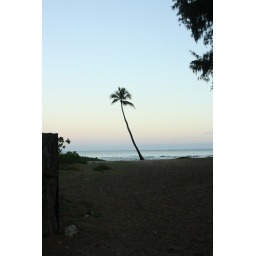
beach access road right by our house. not as good for swimming, rocky. 6 AM.